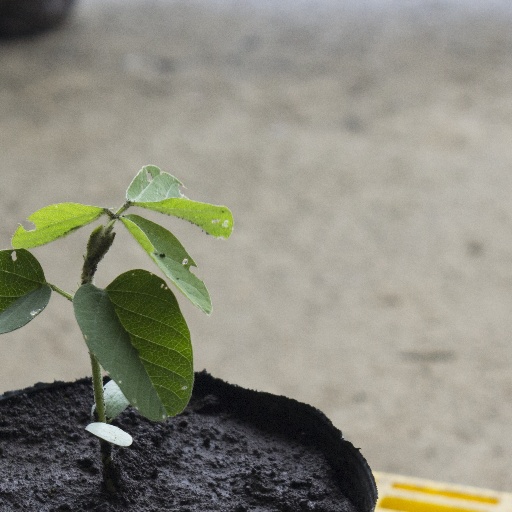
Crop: soybean